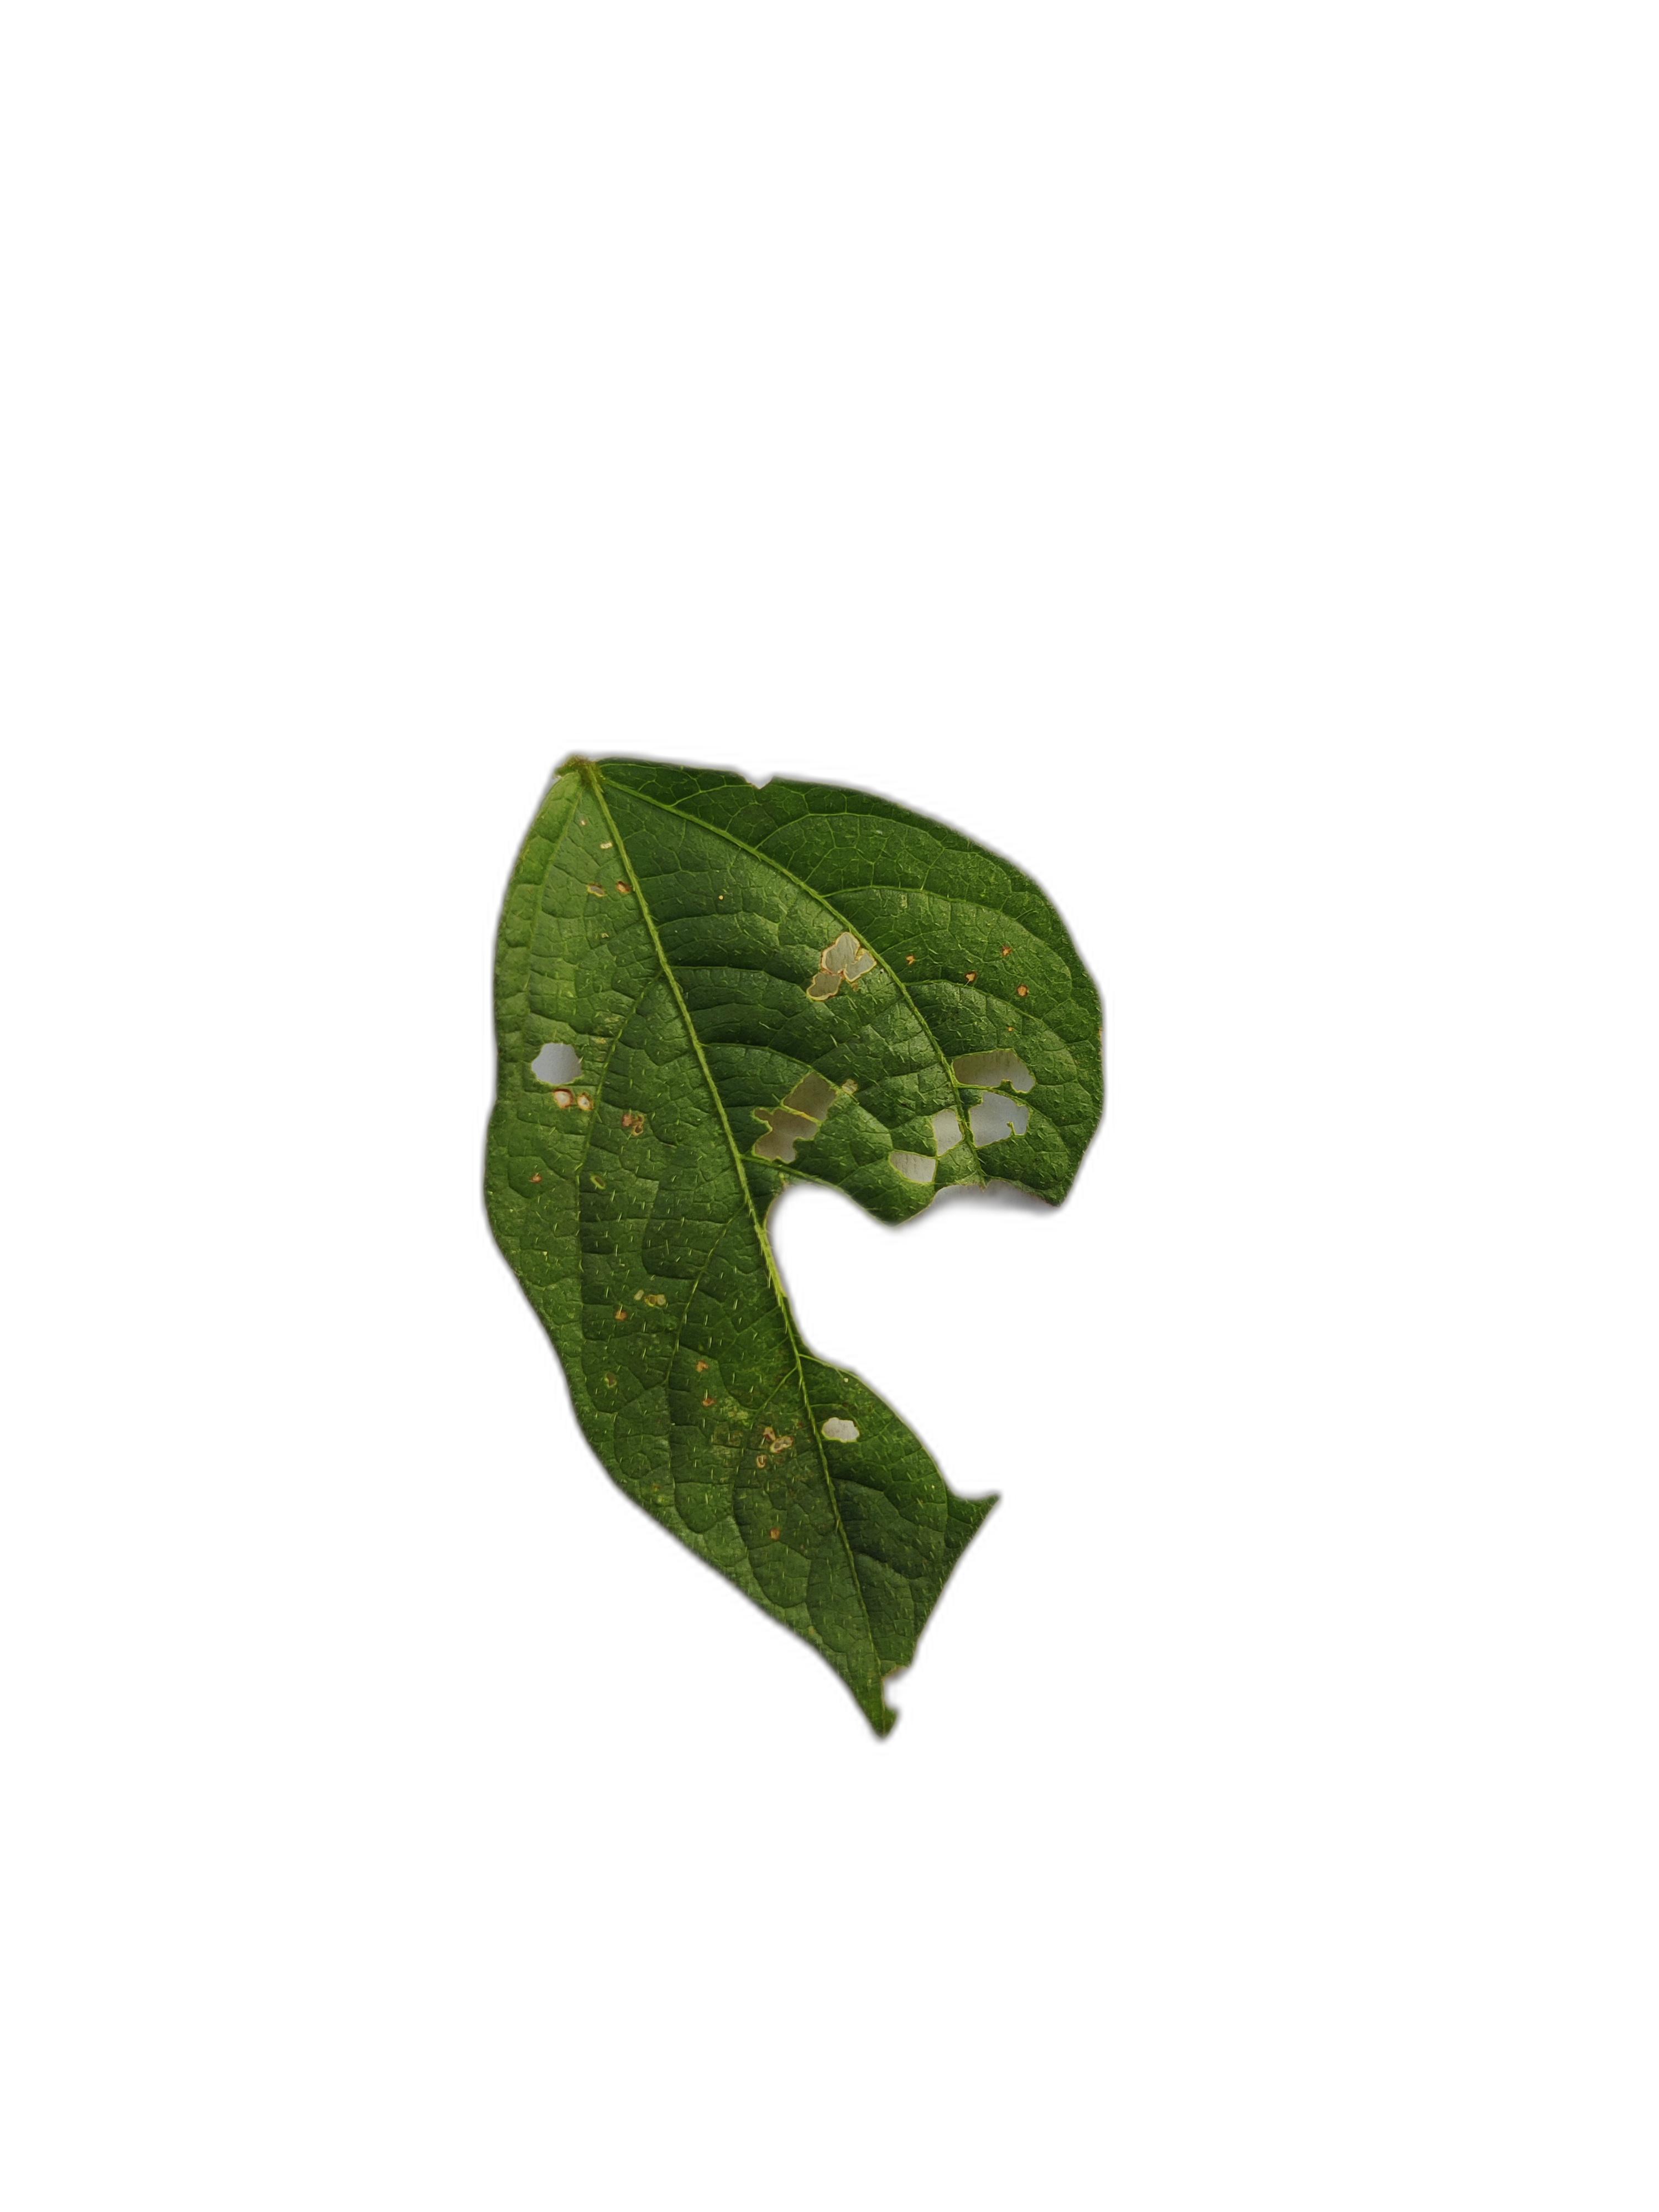
Label: Cercospora leaf spot